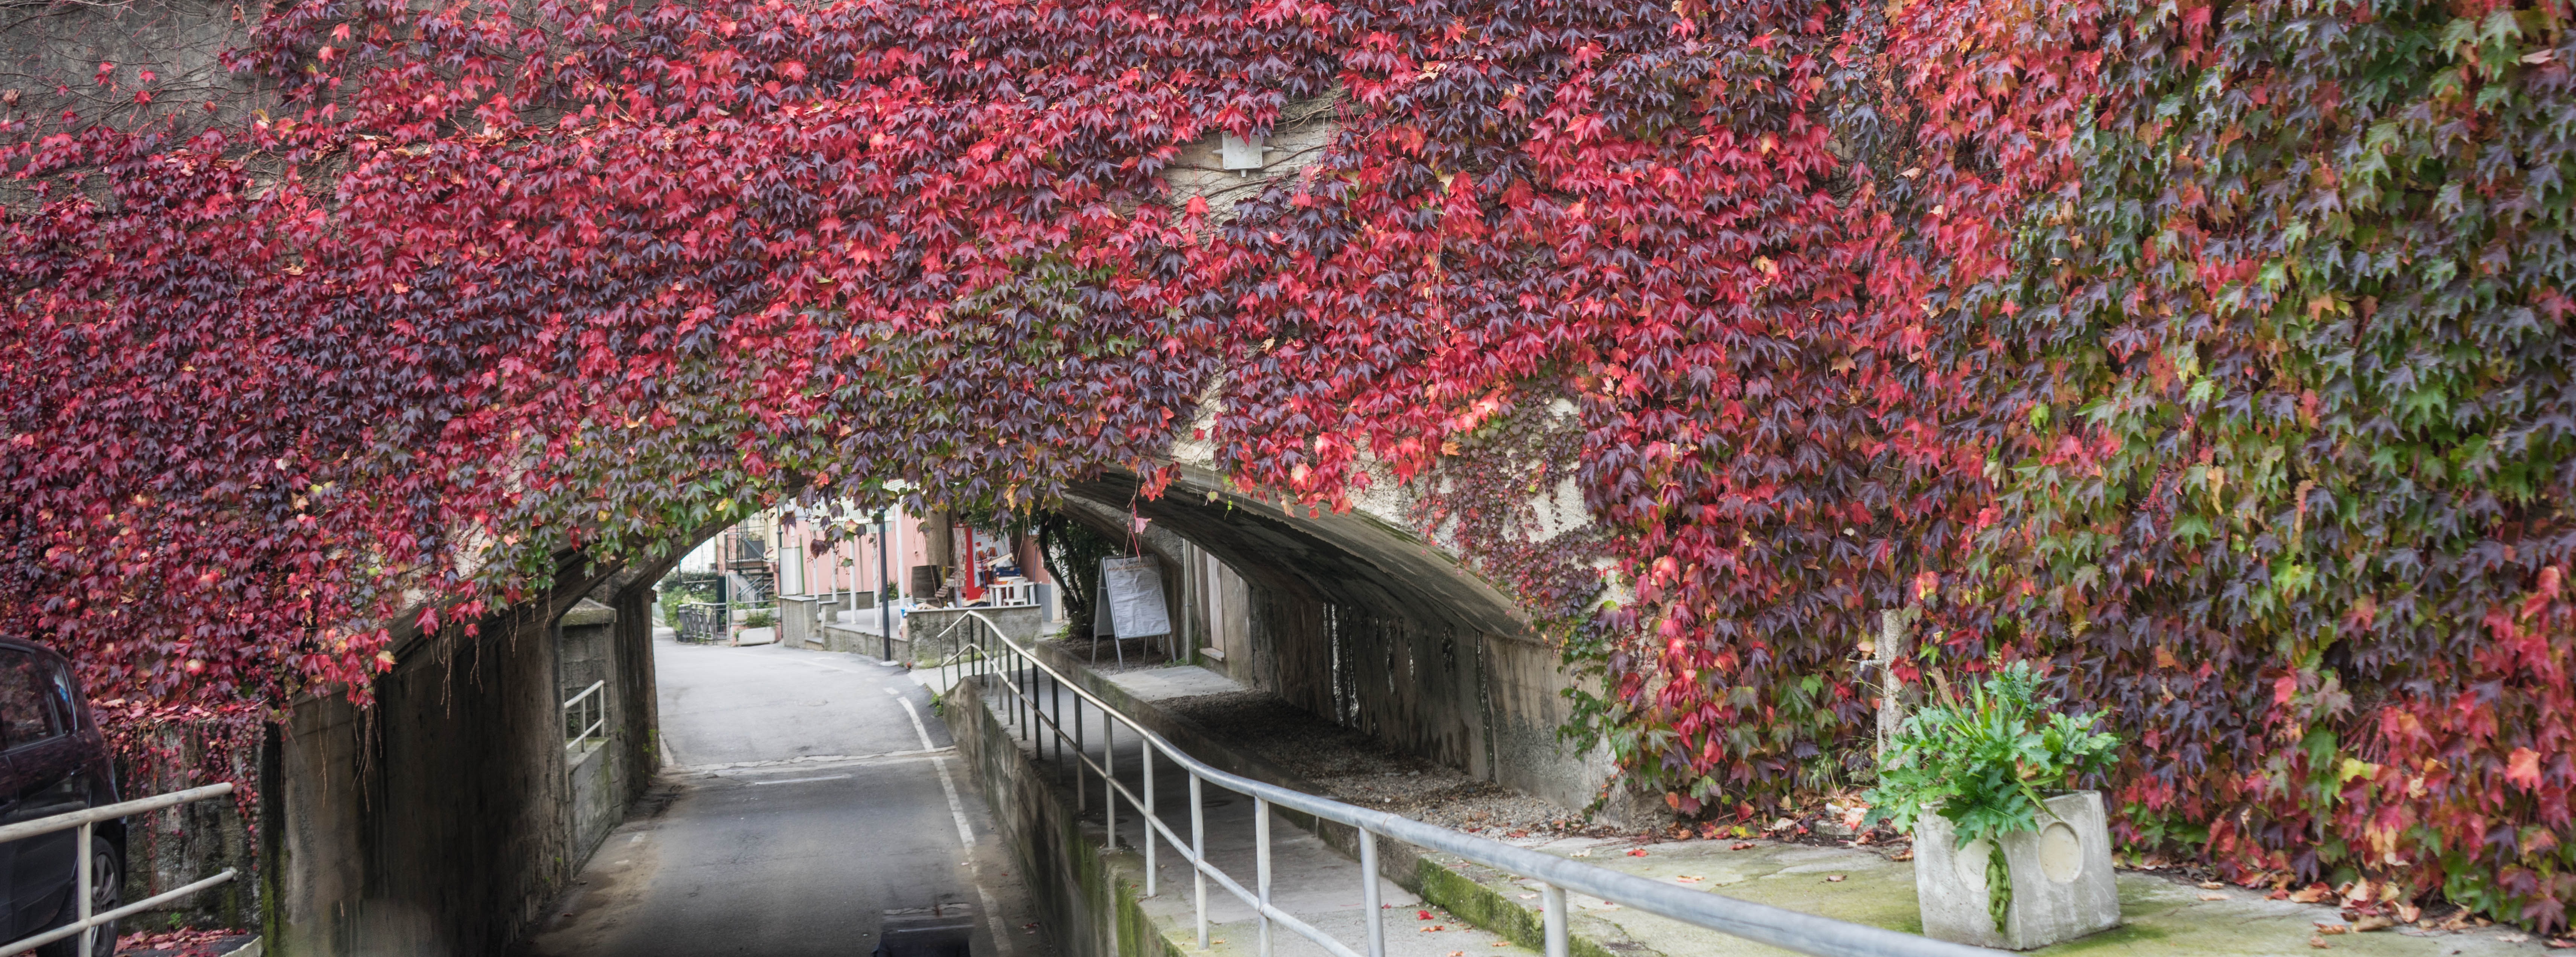
tree, nature, blossom, plant, bridge, countryside, flower, arch, spring, curve, bend, autumn, scenery, flora, season, plants, flowers, vines, shrub, scene, underpass, bud, flowering plant, woody plant, land plant